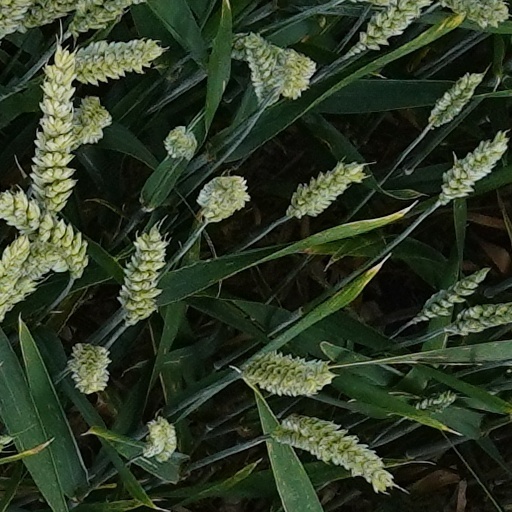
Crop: wheat